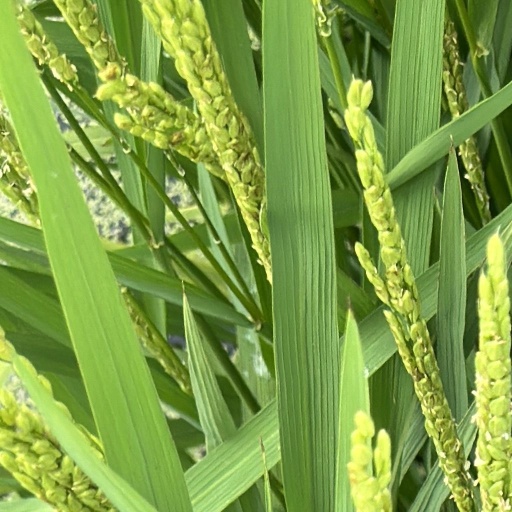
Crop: rice